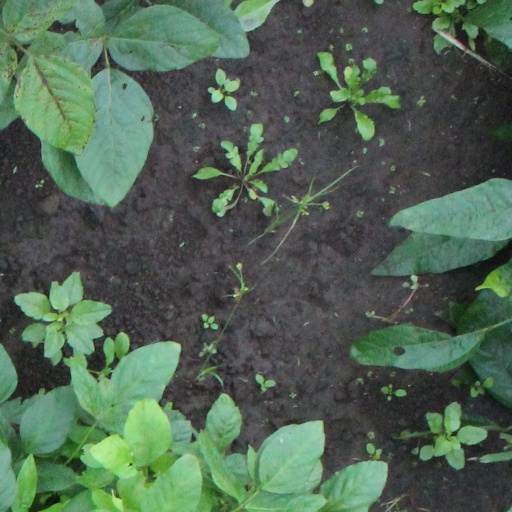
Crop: soybean